City Hall station (IRT Lexington Avenue Line)

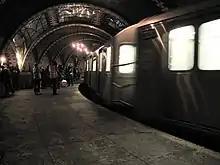
A 6 train passing the station

There were two staircases from outside the City Hall building to the mezzanine of the station, each measuring wide. Heins & LaFarge designed entrance and exit "kiosks" for the City Hall station and the other underground IRT stations. These structures were extremely ornate structures made of cast iron and glass, being inspired by those on the Budapest Metro, which themselves were inspired by ornate summer houses called "kushks". Brooklyn-based manufacturer Hecla Iron Works manufactured the kiosks. Exit kiosks were distinguished by their four-sided pyramidal wire-glass skylights, while entrance kiosks had domed roofs with cast-iron shingles. The kiosks also carried ventilation shafts for the stations' restrooms, which were generally directly underneath each kiosk. One critic said the station's original entrance and exit kiosks gave "a foreign appearance" to City Hall Park and compared the vaults to the interior of a mosque.